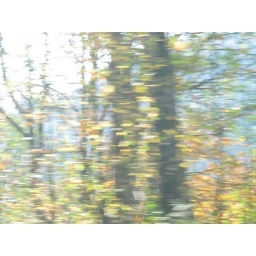
Heading out towards Mt. Baker in the fall, taking pics through the car window (Cory was driving)....